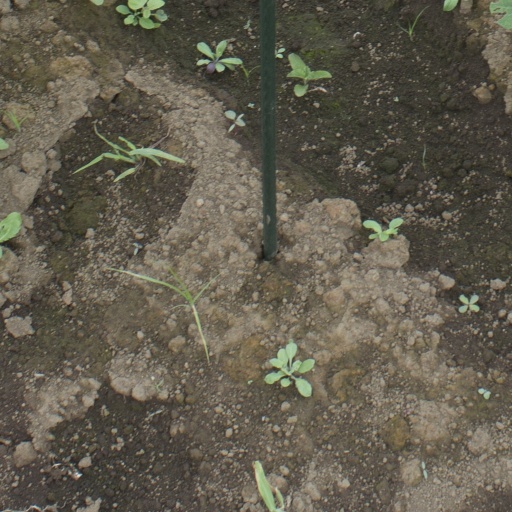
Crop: soybean